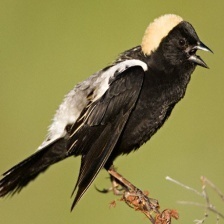
Species: BOBOLINK
Scientific name: DOLICHONYX ORYZIVORUS